Curious George 2: Follow That Monkey!

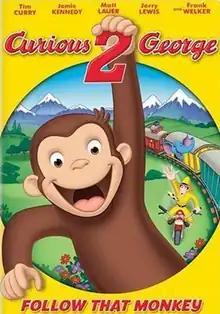
DVD cover

Curious George 2: Follow That Monkey! is a 2009 American animated adventure comedy film based on the "Curious George" children's stories by H.A. Rey and Margret Rey. The sequel to the 2006 film "Curious George", it was originally subtitled "Monkey on the Run". It was released straight to DVD in the United States and theatrically in Denmark, Sweden, and Iceland.